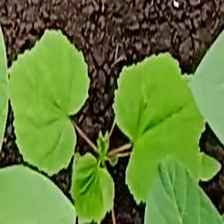
Weed species: Little_Mallow(Malva parviflora)